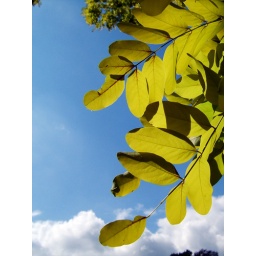
Robinia leaves against a blue sky in Bath Botanical Gardens.